Mark Hellinger Theatre

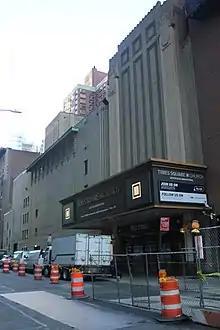
The theater's 51st Street facade as seen from the east

The Mark Hellinger Theatre, originally the Hollywood Theatre, was designed by Thomas W. Lamb and was constructed in 1930 as a movie palace for Warner Bros. While the interior was designed in a 16th-century Baroque style, the exterior was treated in a style that was contemporary for the 1930s.